Eira

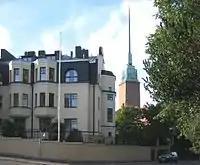
A villa and the church of Mikael Agricola in Eira

Eira is located south from the city centre. The neighbourhood has some of the most expensive and sought-after old apartments in Helsinki, built in jugend style. Many foreign embassies and high-class restaurants are situated in Eira and the neighbouring district of Kaivopuisto.